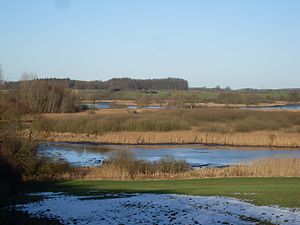
Lebrade
Naturschutzgebiet Vogelfreistätte Lebrader Teich
Lebrade er en by og kommune i det nordlige Tyskland, beliggende i Amt Großer Plöner See under Kreis Plön. Kreis Plön ligger i den østlige/centrale del af delstaten Slesvig-Holsten.